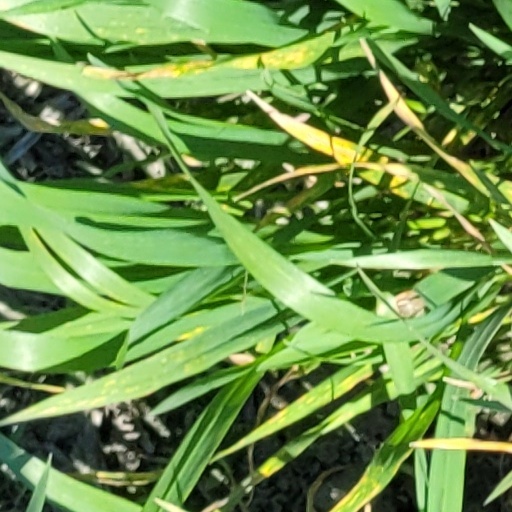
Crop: wheat